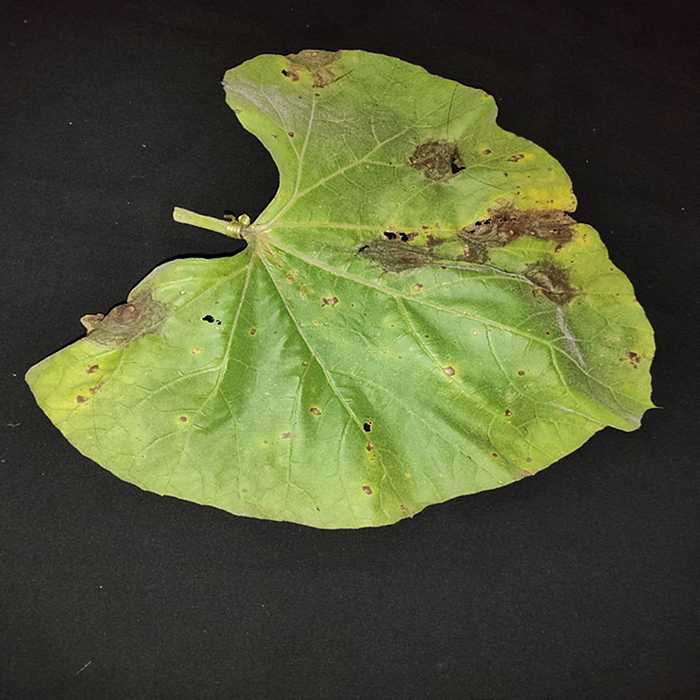
Plant: Bottle gourd
Label: Downey mildew